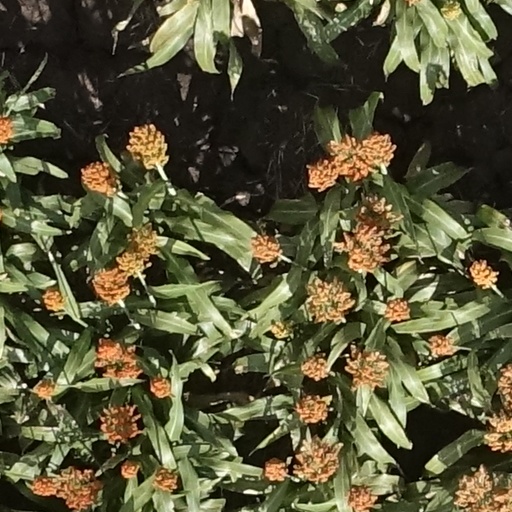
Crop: sorghum